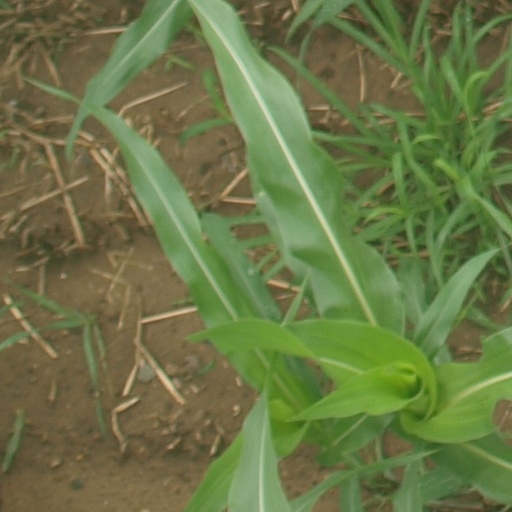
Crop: maize; corn